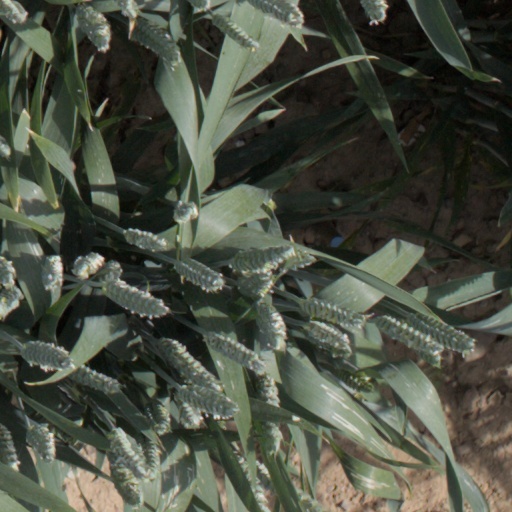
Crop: wheat